Yugoslav science fiction

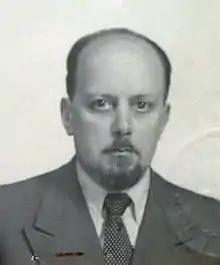
Vladimir Bartol, one of the most notable Slovene science fiction authors from the 1930s

After the era of utopian and dystopian works, came a new era during which fiction with the elements of popular science prevailed. It was an announced by Etbin Kristan's 1914 work "Pertinčarjevo pomlajevanje" ("Pertničar's Rejuvenation"), dealing with unsuccessful attempts in creating the new race of men. During the mid 1930s Vladimir Bartol published a number of stories dealing with the imperfections of man. Similar motif appears in Anton Novačan's play "Nadčlovek" ("Superhuman", 1939), in which men evolve into superhumans, before devolving into apes. As a contrast to the works which express doubt in progress based on scientific discoveries appeared Vernesque works glorifying scientific progress. The most notable representative of this stream was Damir Feigel, whose science fiction adventure novels "Pasja dlaka!" ("Hair of the Dog!", 1926), "Na skrivnostnih tleh" ("On the Mysterious Ground", 1929), "Čudežno oko" ("The Miraculous Eye", 1930), "Okoli sveta/8" ("Around the World/8", 1935) and "Supervitalin" (1938) offer optimistic visions of the future. Pavel Brežnik wrote in similar fashion, his most notable works being "Temna zvezda" ("The Dark Star", 1935) and "Marsovske skrivnosti" ("Secrets of Mars", 1935) and the duo of Metod Jenko and Simon Hasl, their most notable work being "Izum" ("The Invention", 1938).